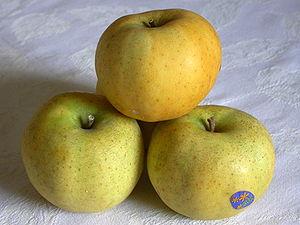
Chantecler est le nom d'un cultivar de pommier domestique.